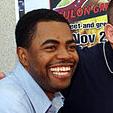
Age: 30